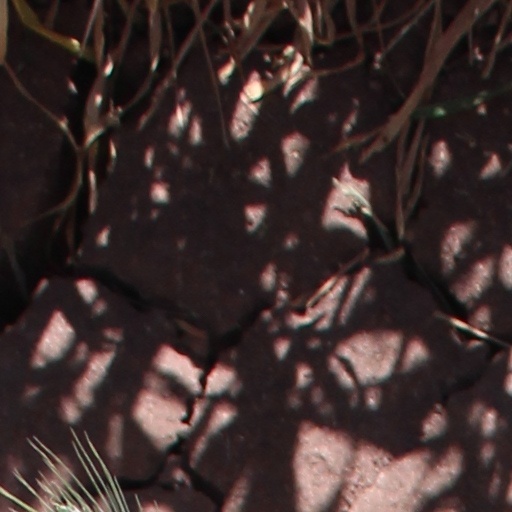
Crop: wheat